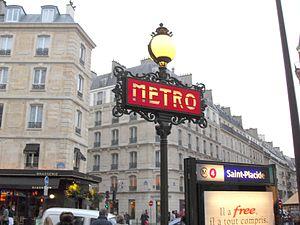
Paris Station de métro Saint-Placide (ligne 4)
Saint-Placide est une station de la ligne 4 du métro de Paris, située dans le 6ᵉ arrondissement de Paris.